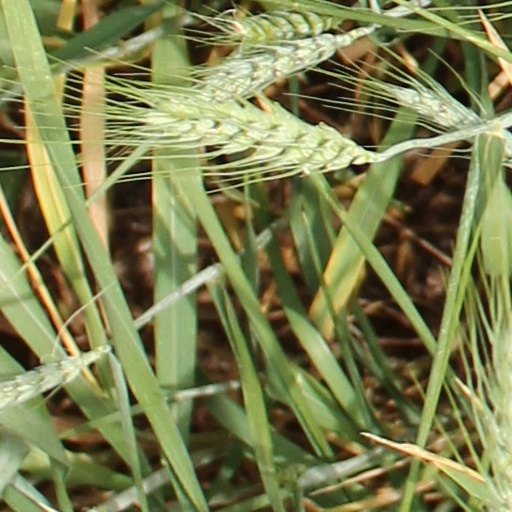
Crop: wheat